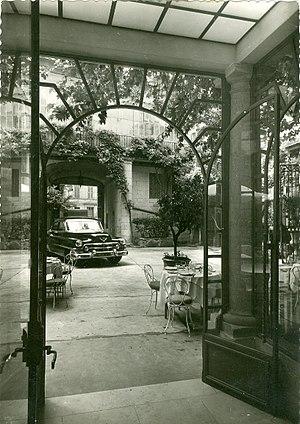
Hôtel d'Europe - Cour
L'Hôtel d'Europe est un hôtel cinq étoiles situé au centre de la vieille ville historique d'Avignon. Hôtel depuis 1799, il est considéré comme l'un des plus anciens hôtels de France.